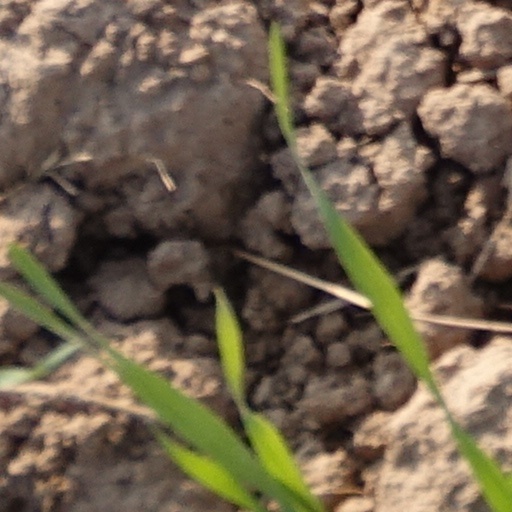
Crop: wheat